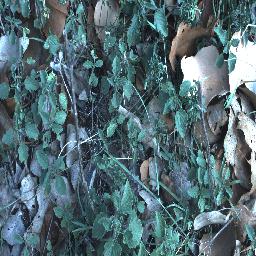
Label: negative